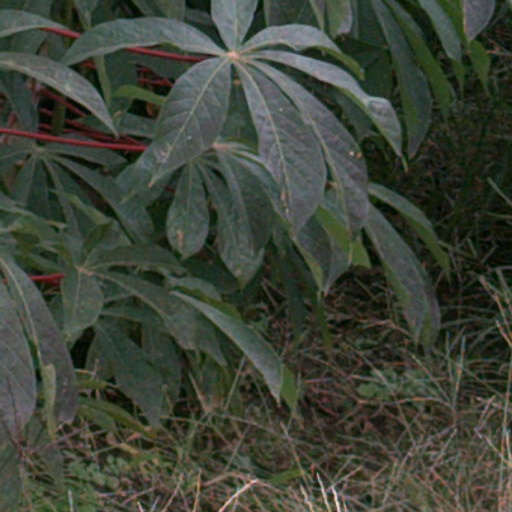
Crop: cassava